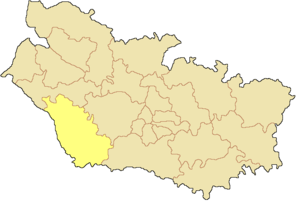
Canton de Poix-de-Picardie dans le département de la Somme Русский: Кантон Пуа-де-Пикарди в составе департамента Сомма